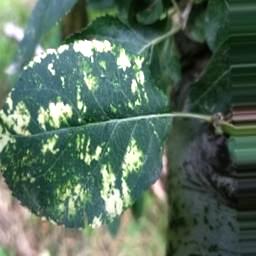
Label: Apple_Mosaic